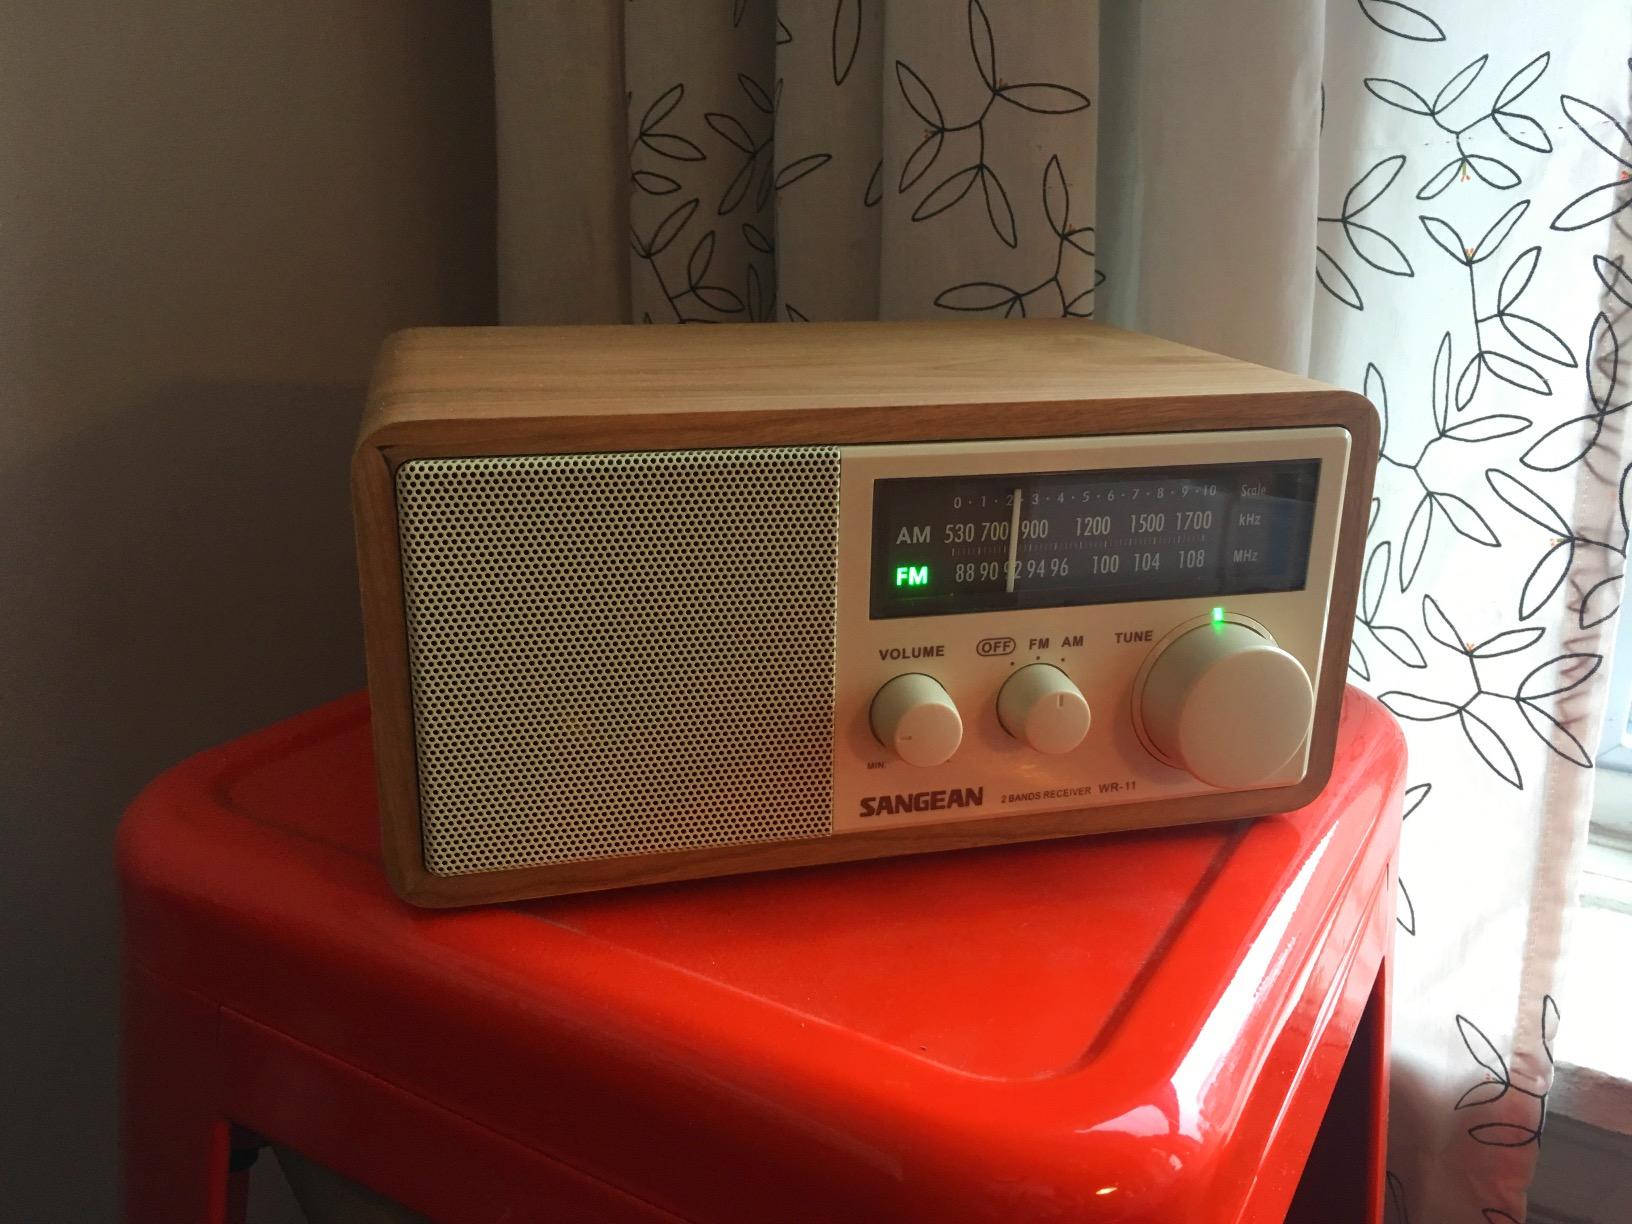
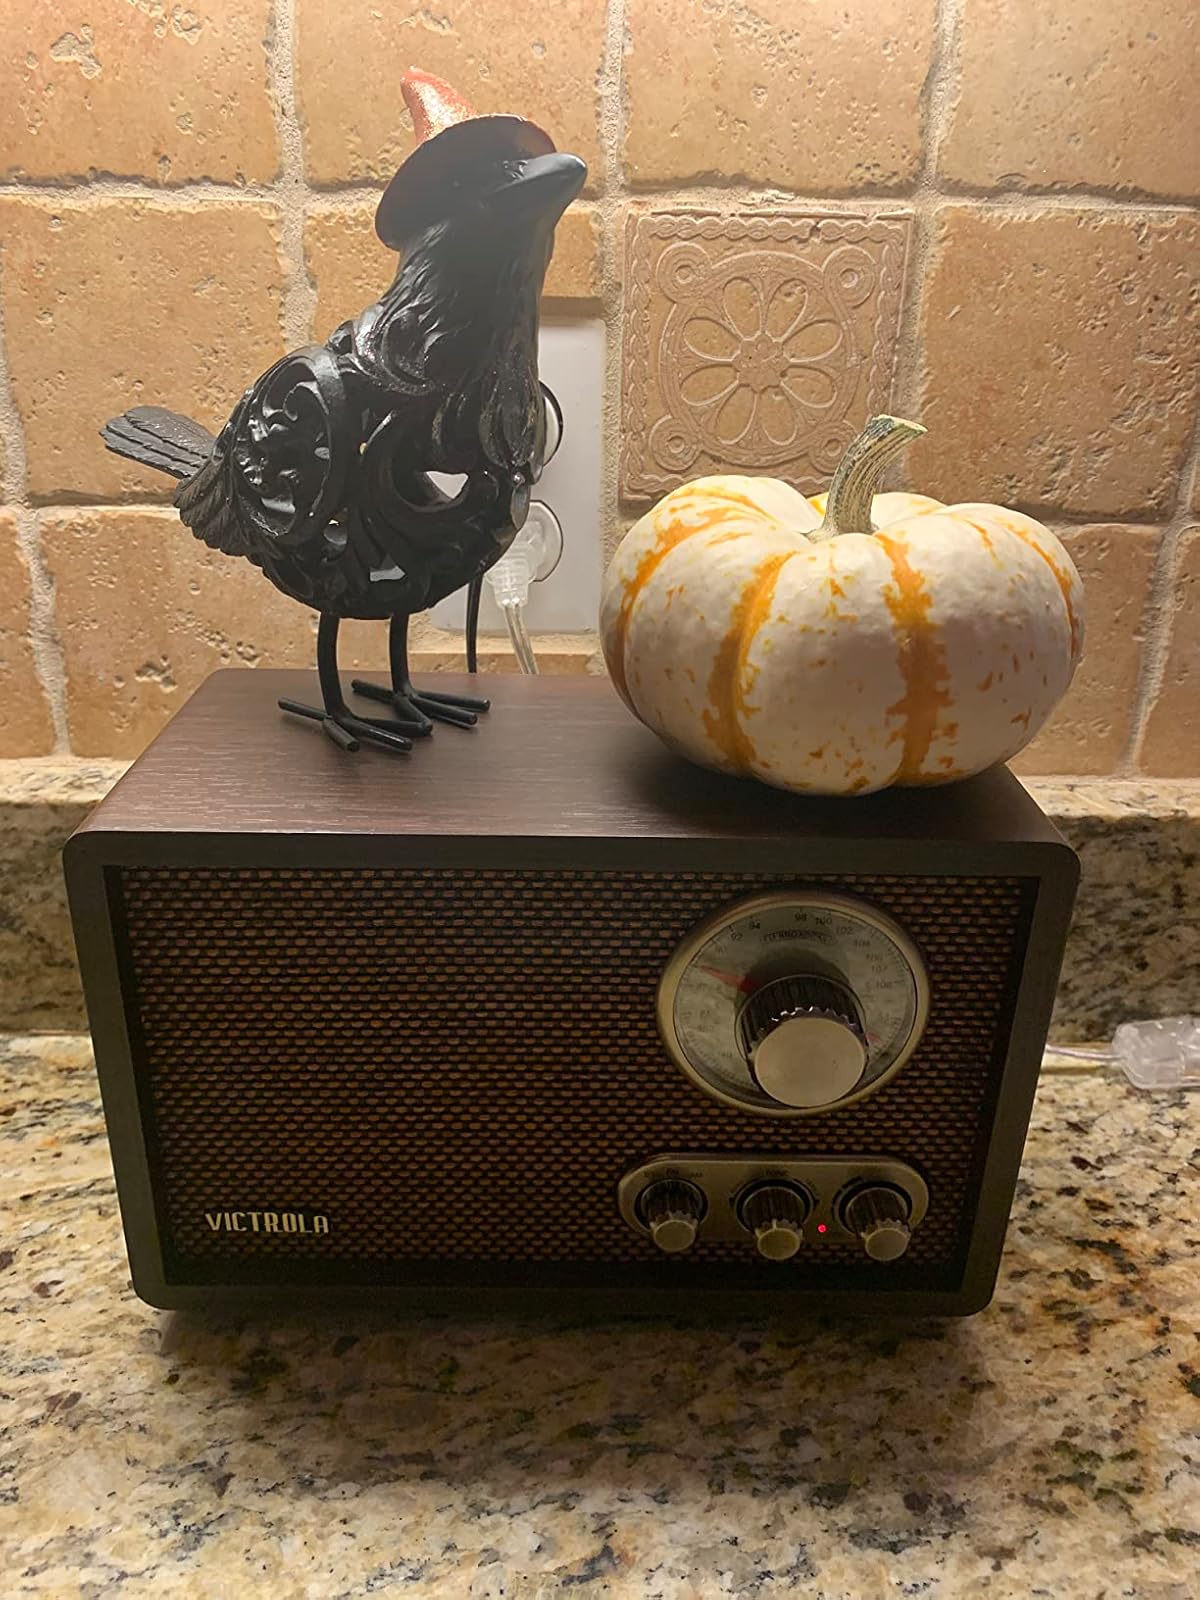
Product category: radio
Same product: no